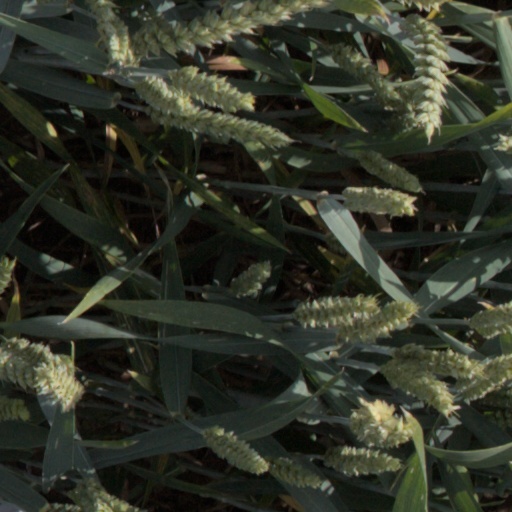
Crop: wheat